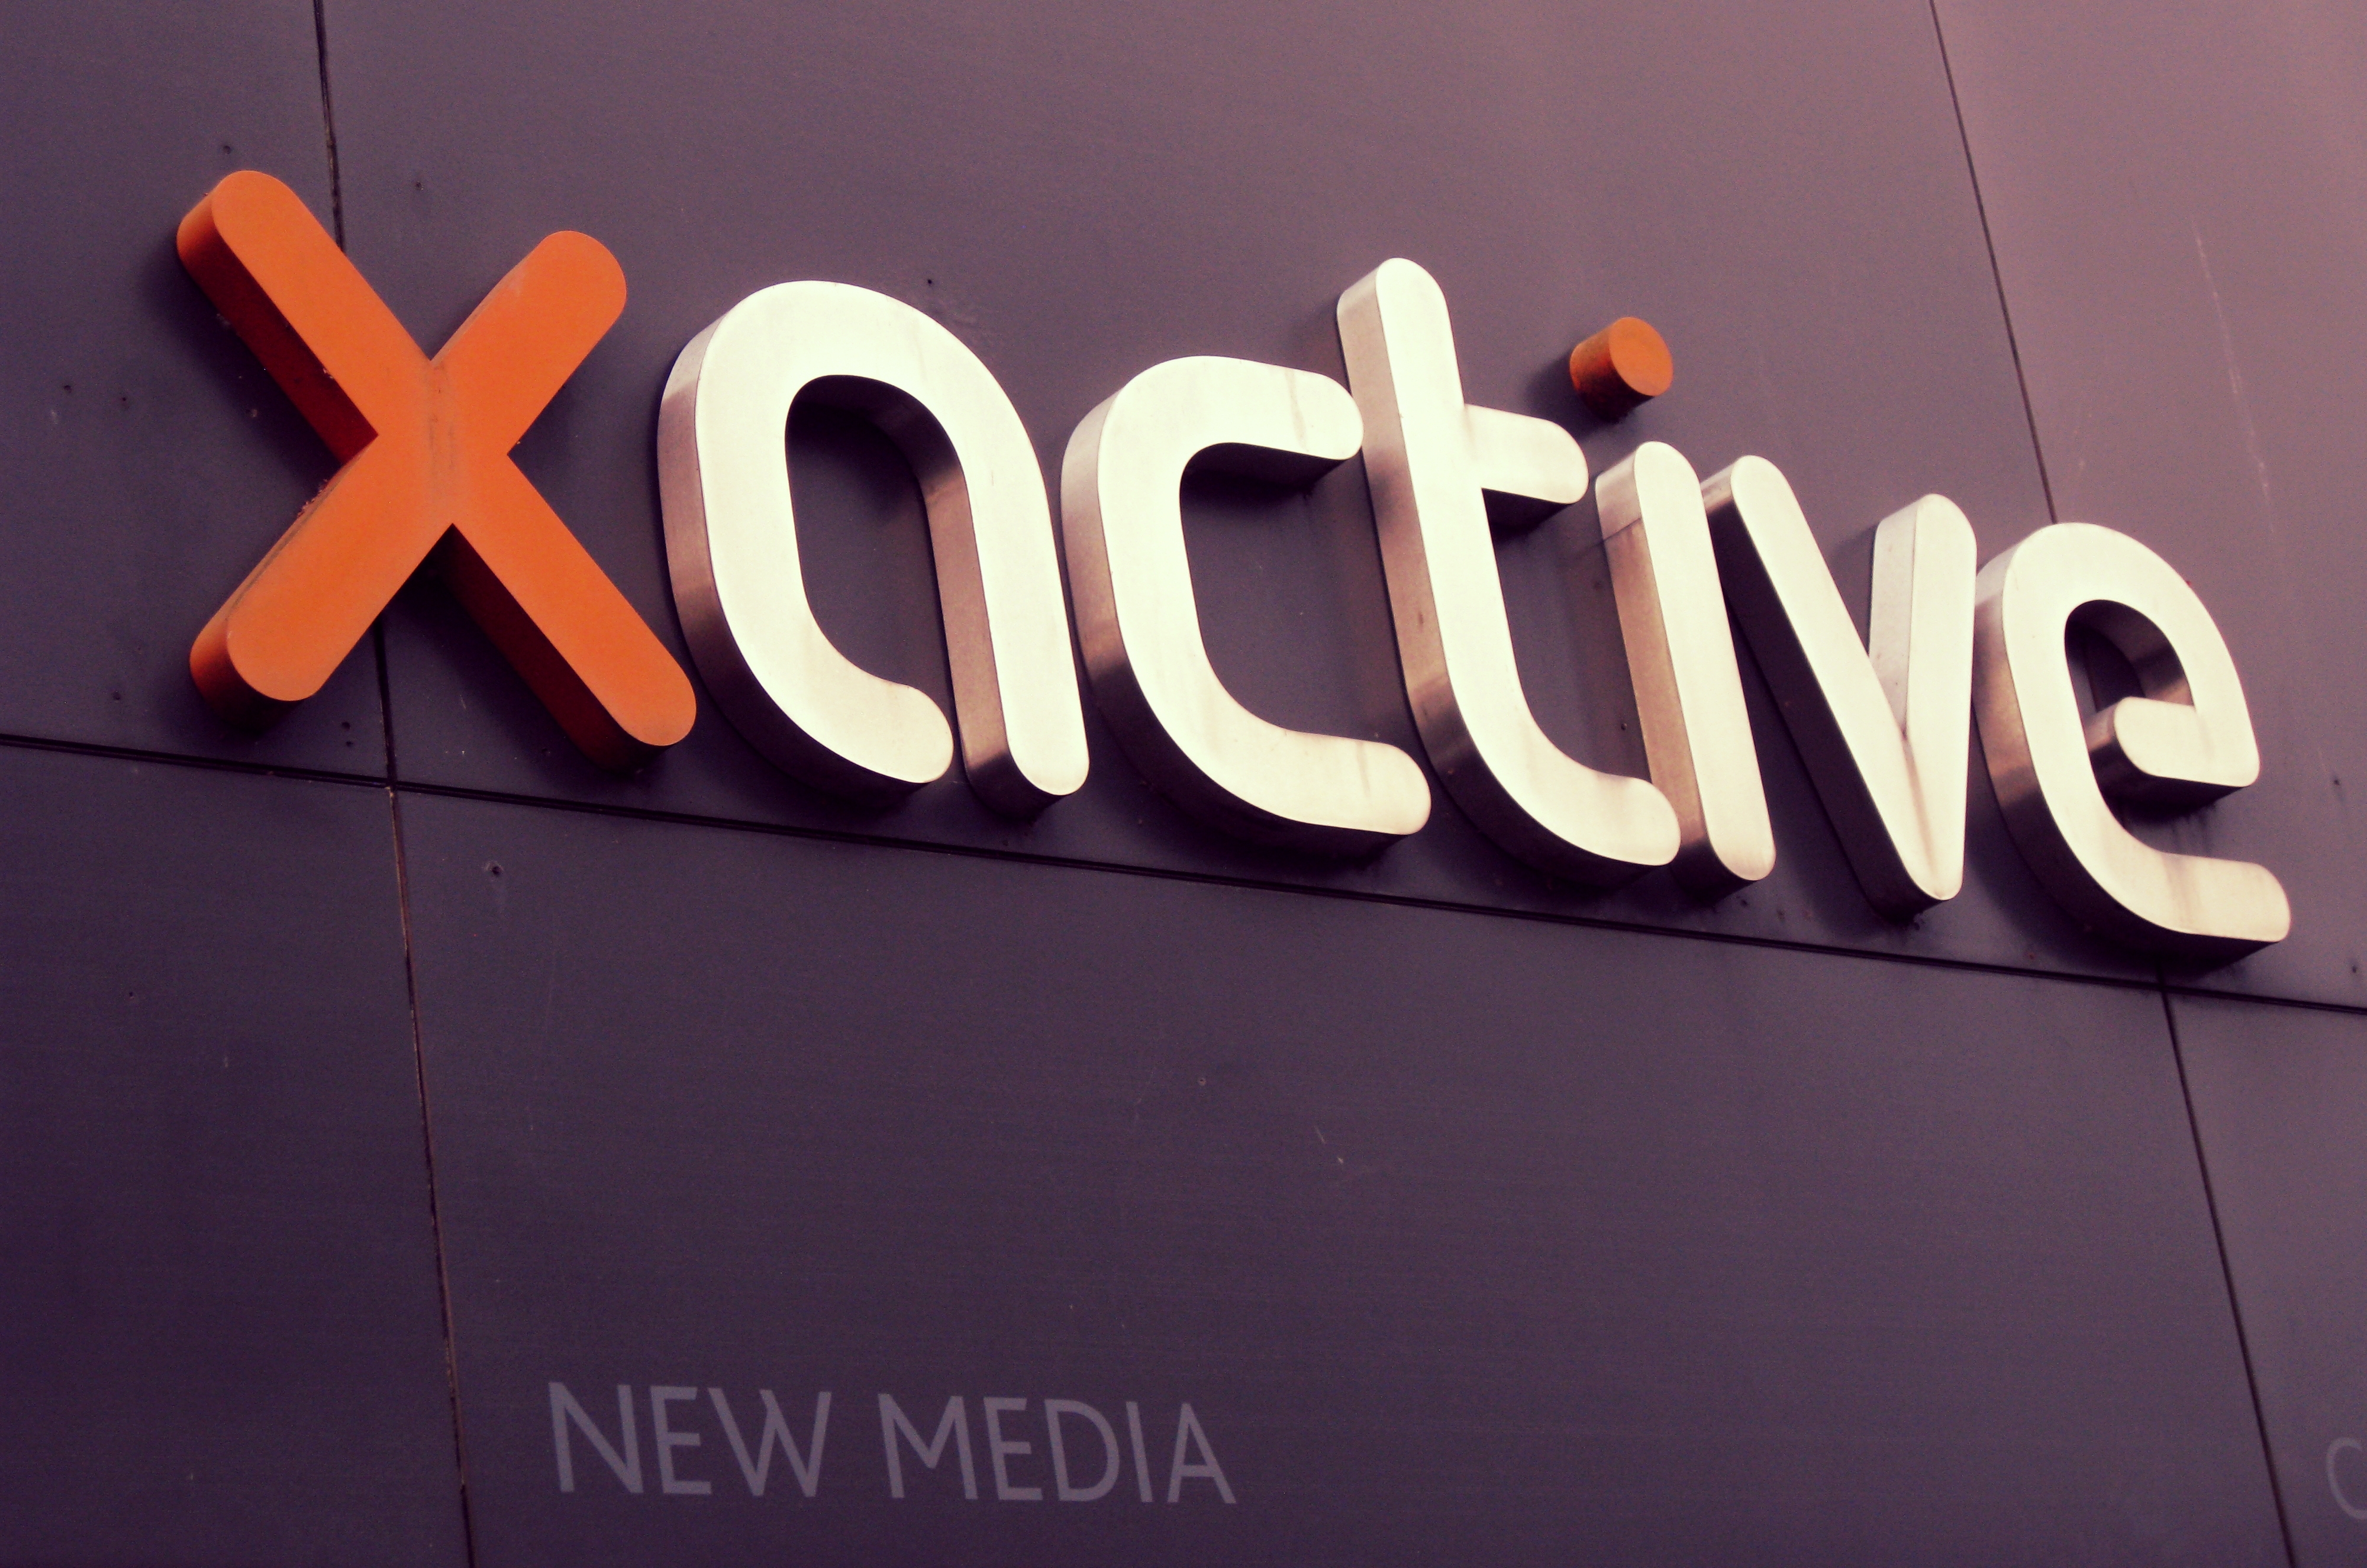
number, sign, signage, neon, neon sign, brand, font, free, text, media, shape, norwich, xactive